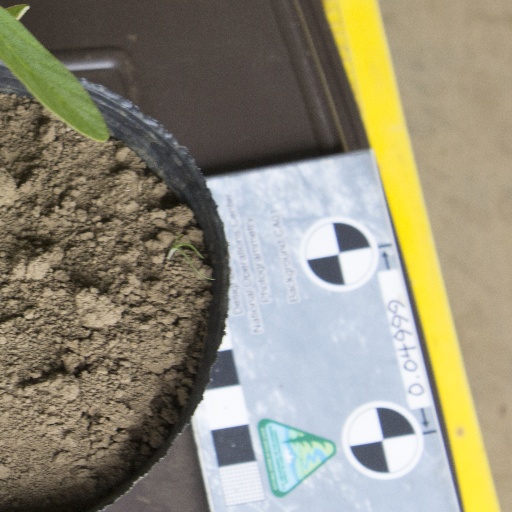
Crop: soybean